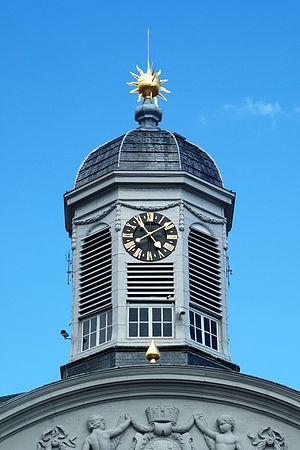
Belgique - Province de Liège - Hôtel de ville de Verviers
L'Hôtel de ville de Verviers est un édifice de style néo-classique situé à Verviers, dans la province de Liège en Belgique.